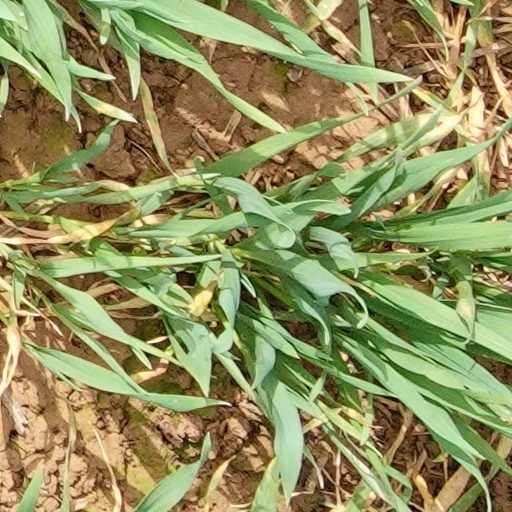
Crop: wheat